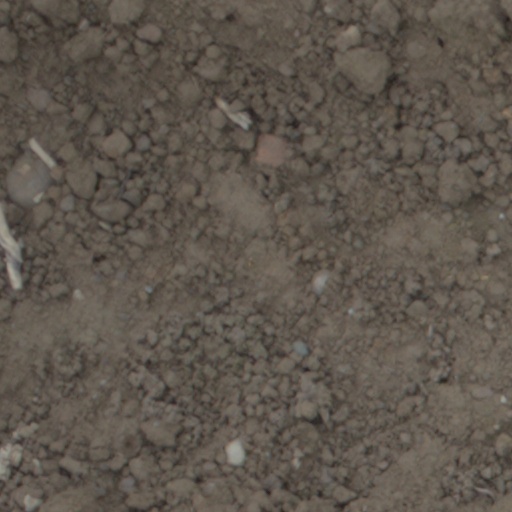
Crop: wheat